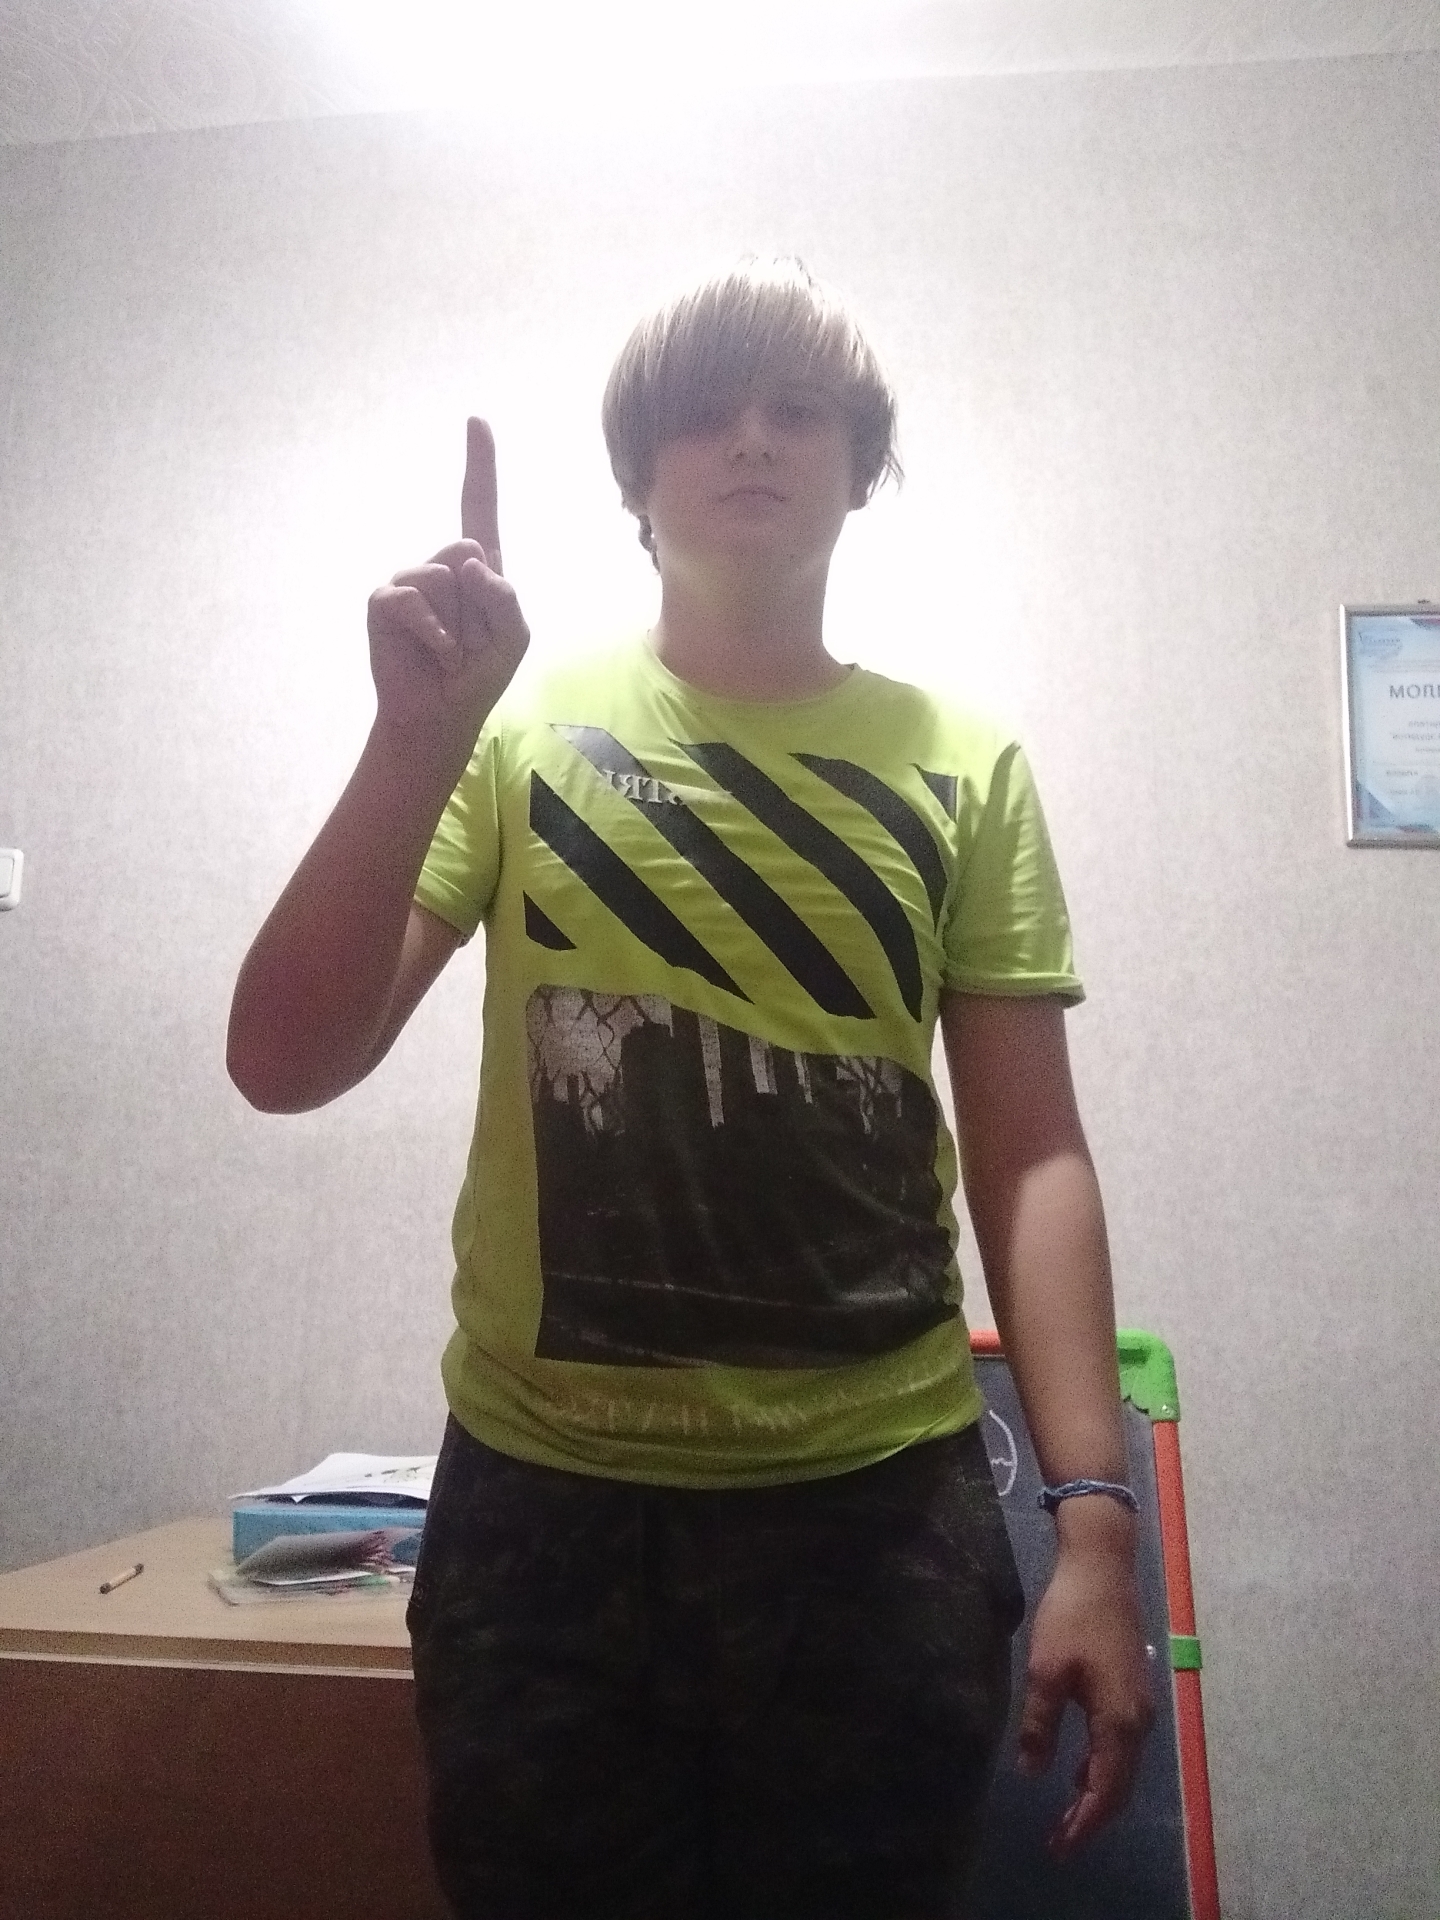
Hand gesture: one